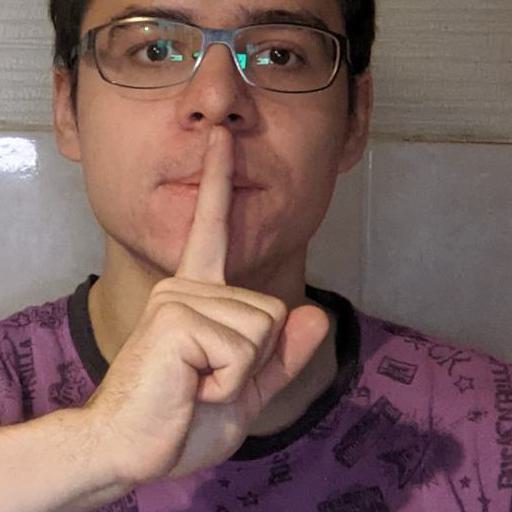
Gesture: mute